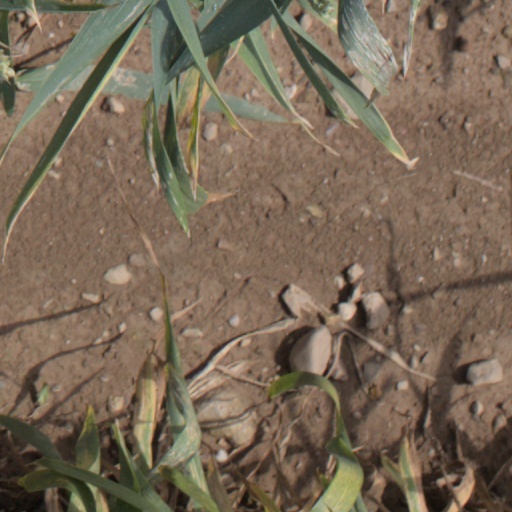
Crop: wheat